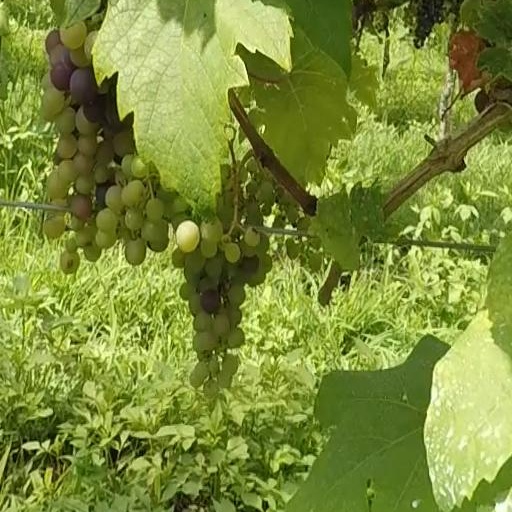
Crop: grape